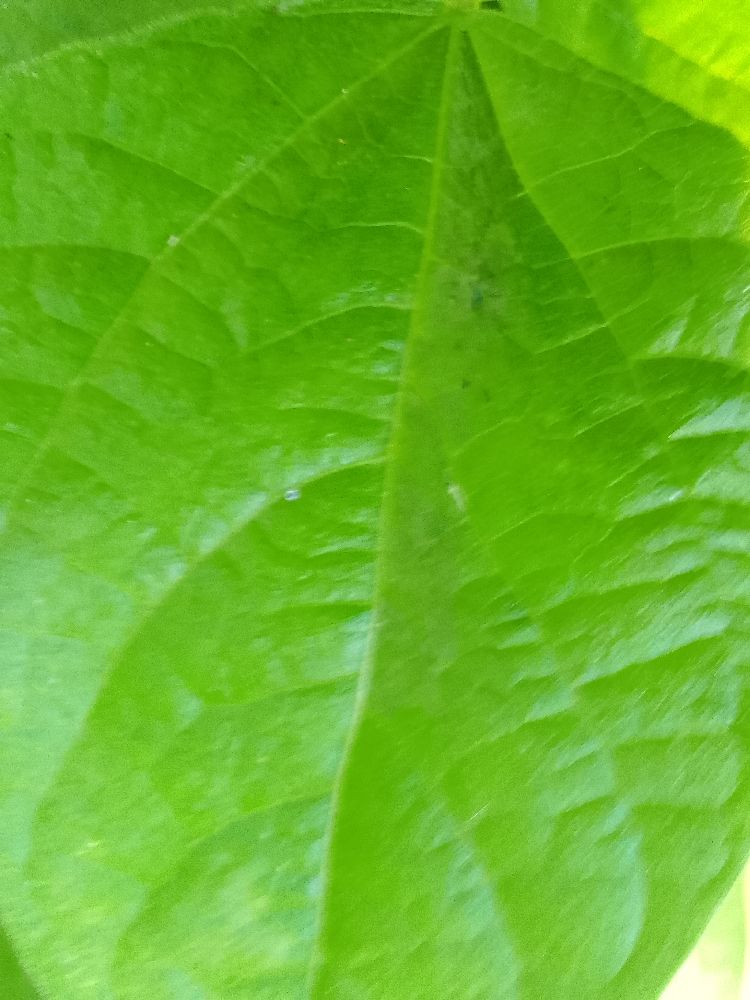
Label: healthy